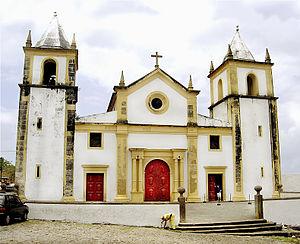
L'archidiocèse d'Olinda et Recife est une circonscription ecclésiastique de l'Église catholique au Brésil.